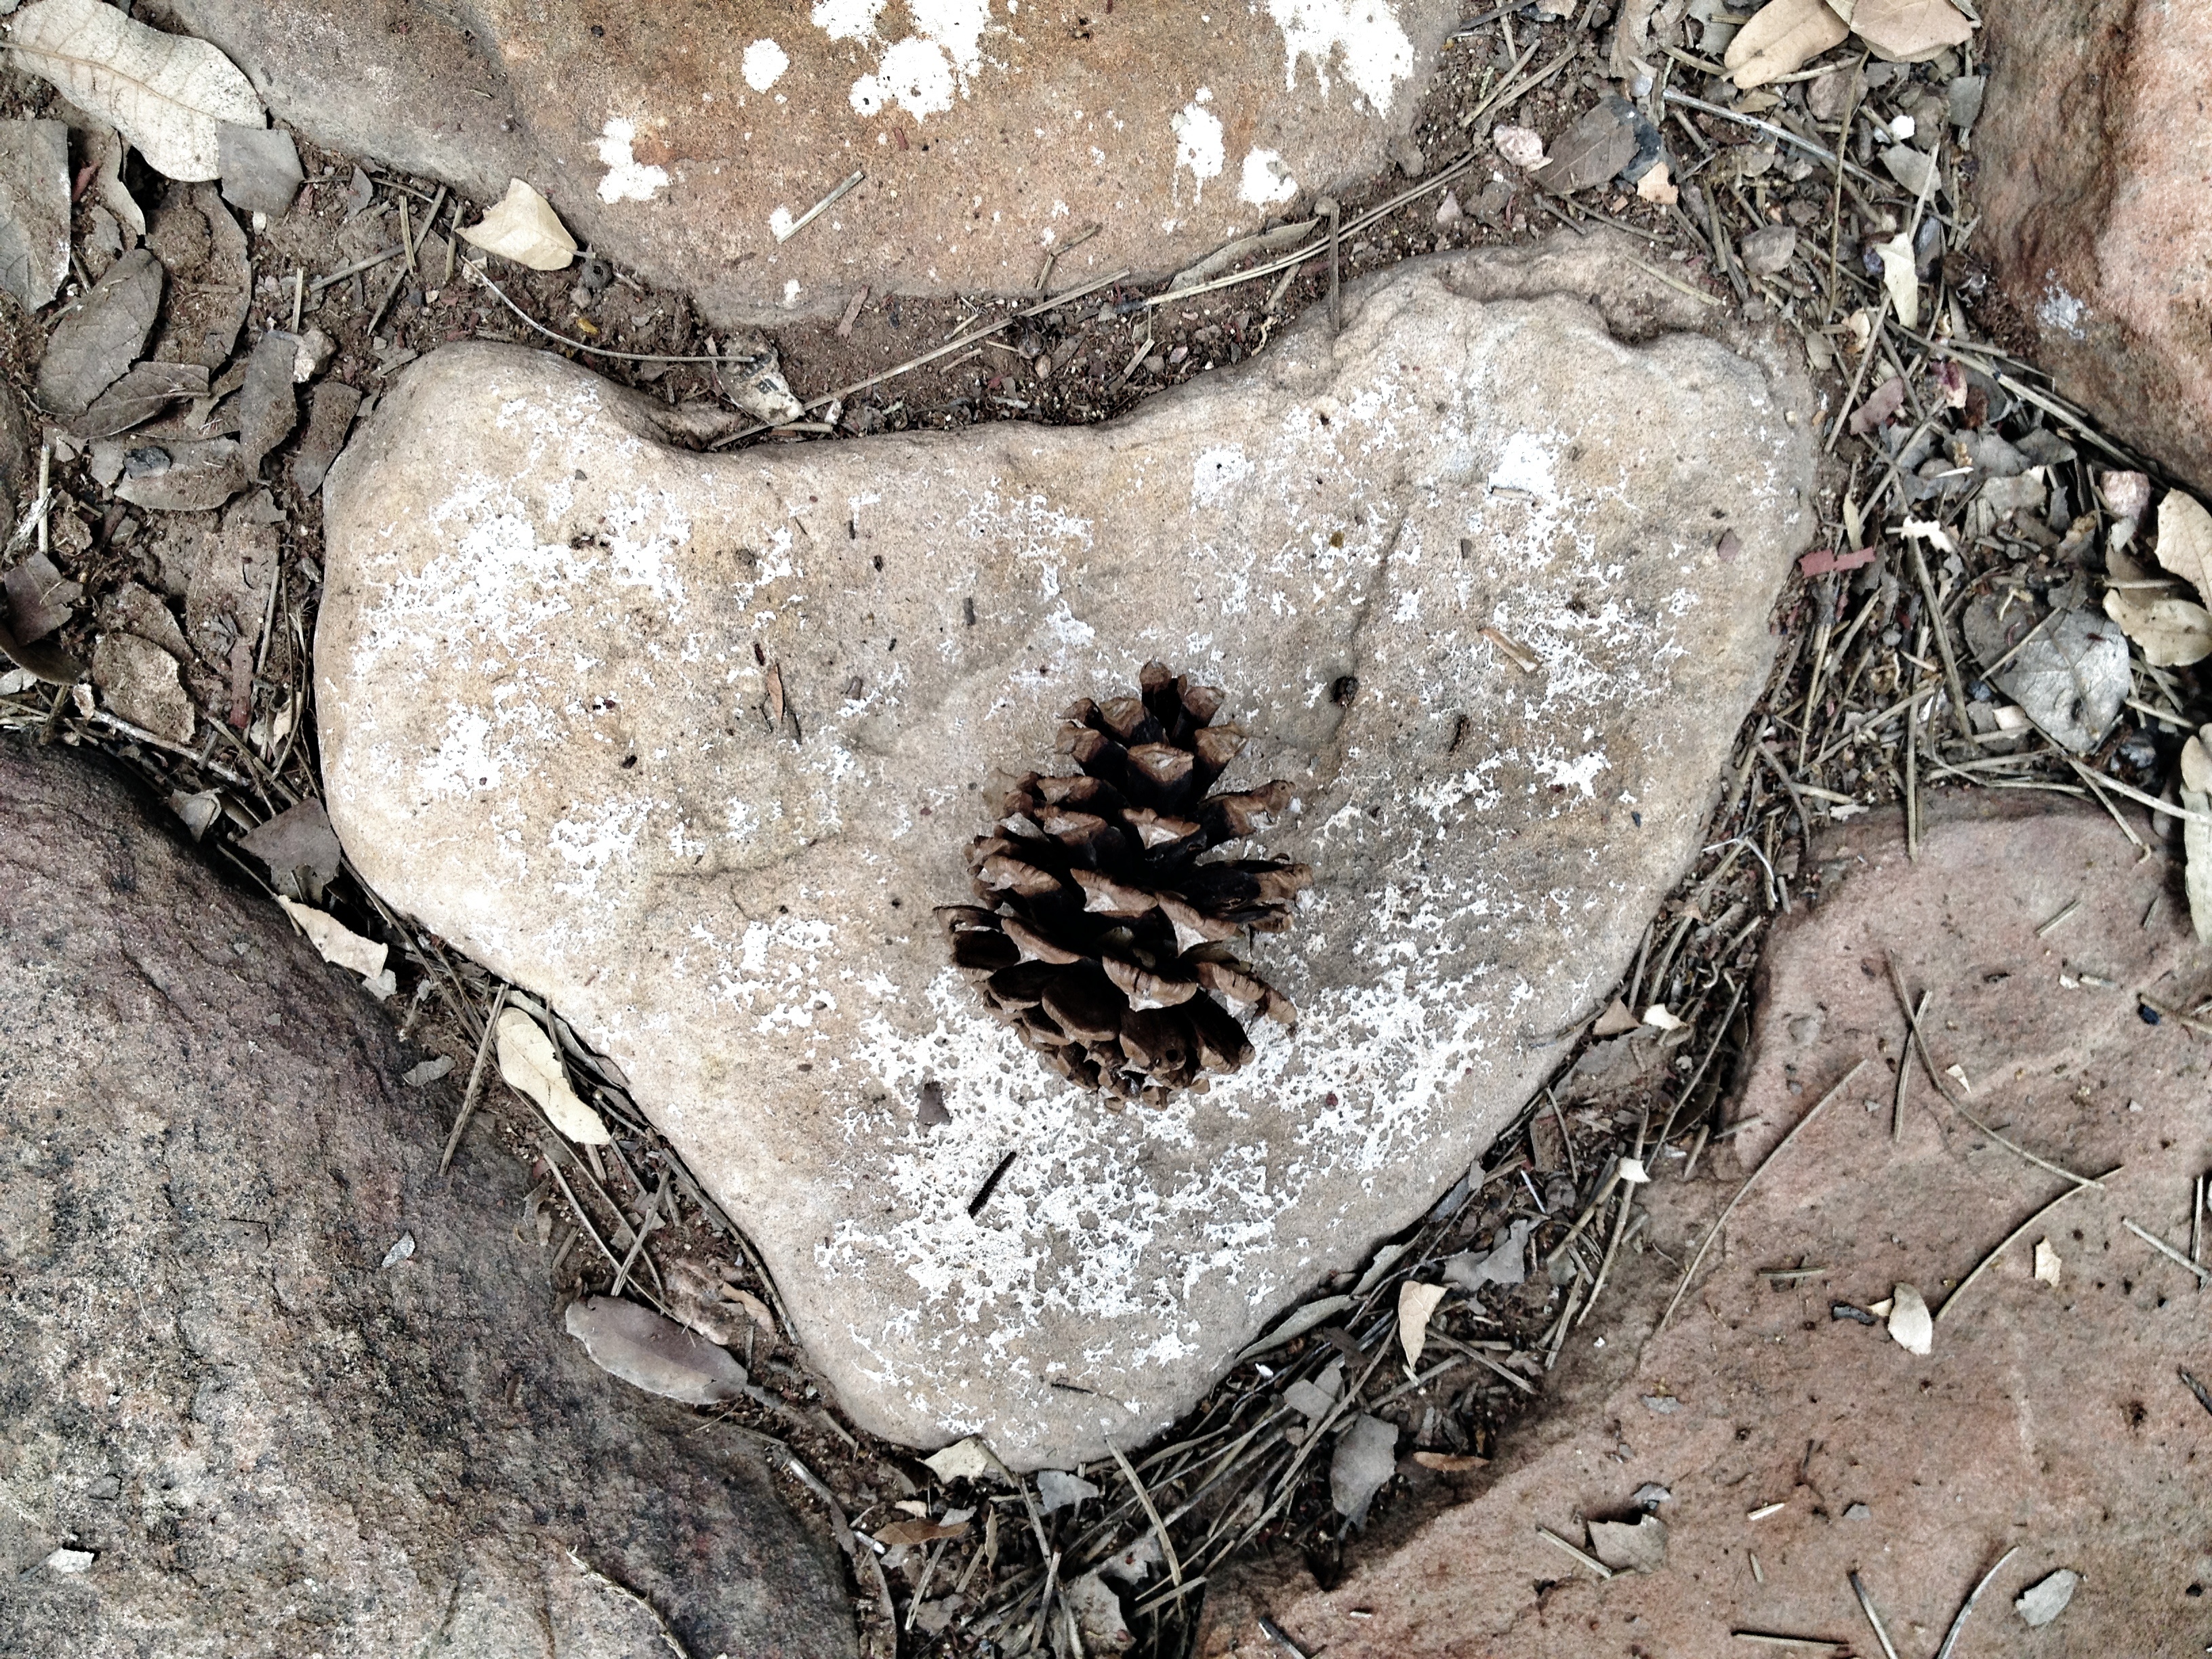
tree, rock, wood, leaf, soil, invertebrate, geology